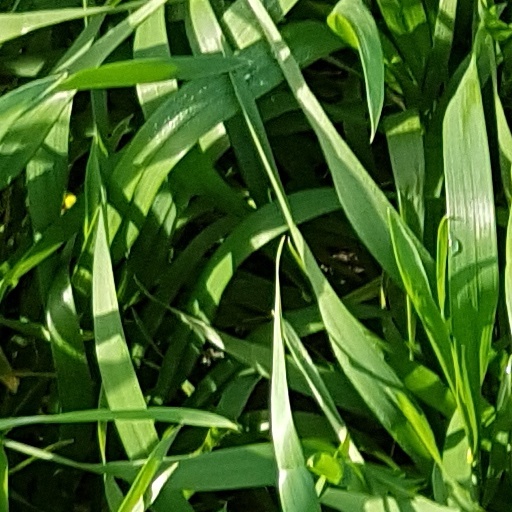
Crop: wheat